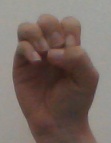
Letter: ha